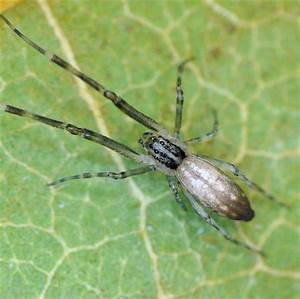
Label: ragno